Canadian values

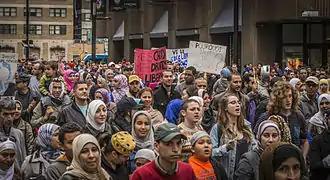
Quebec Charter of Values protest, september 14, 2013 in Montreal

When he began his study of Canada in the late 1940s, American sociologist Seymour Martin Lipset assumed Canadian and American values were practically identical. Further work led him to discover and to explore the differences. By 1968 he concluded: